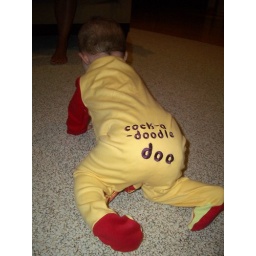
Ry girl in her chicken outfit